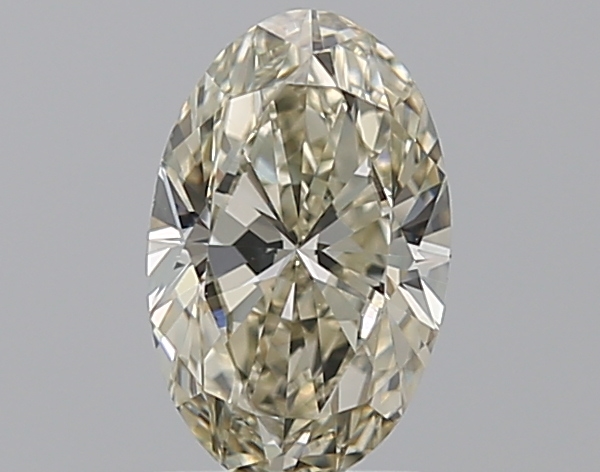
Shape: oval
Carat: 1.01
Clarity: VS2
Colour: L
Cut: EX
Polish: EX
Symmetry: VG
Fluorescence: F
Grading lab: GIA
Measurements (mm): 8.55 x 5.36 x 3.33